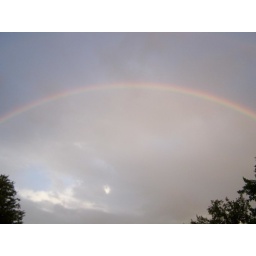
Double rainbow in the southeastern sky at our house